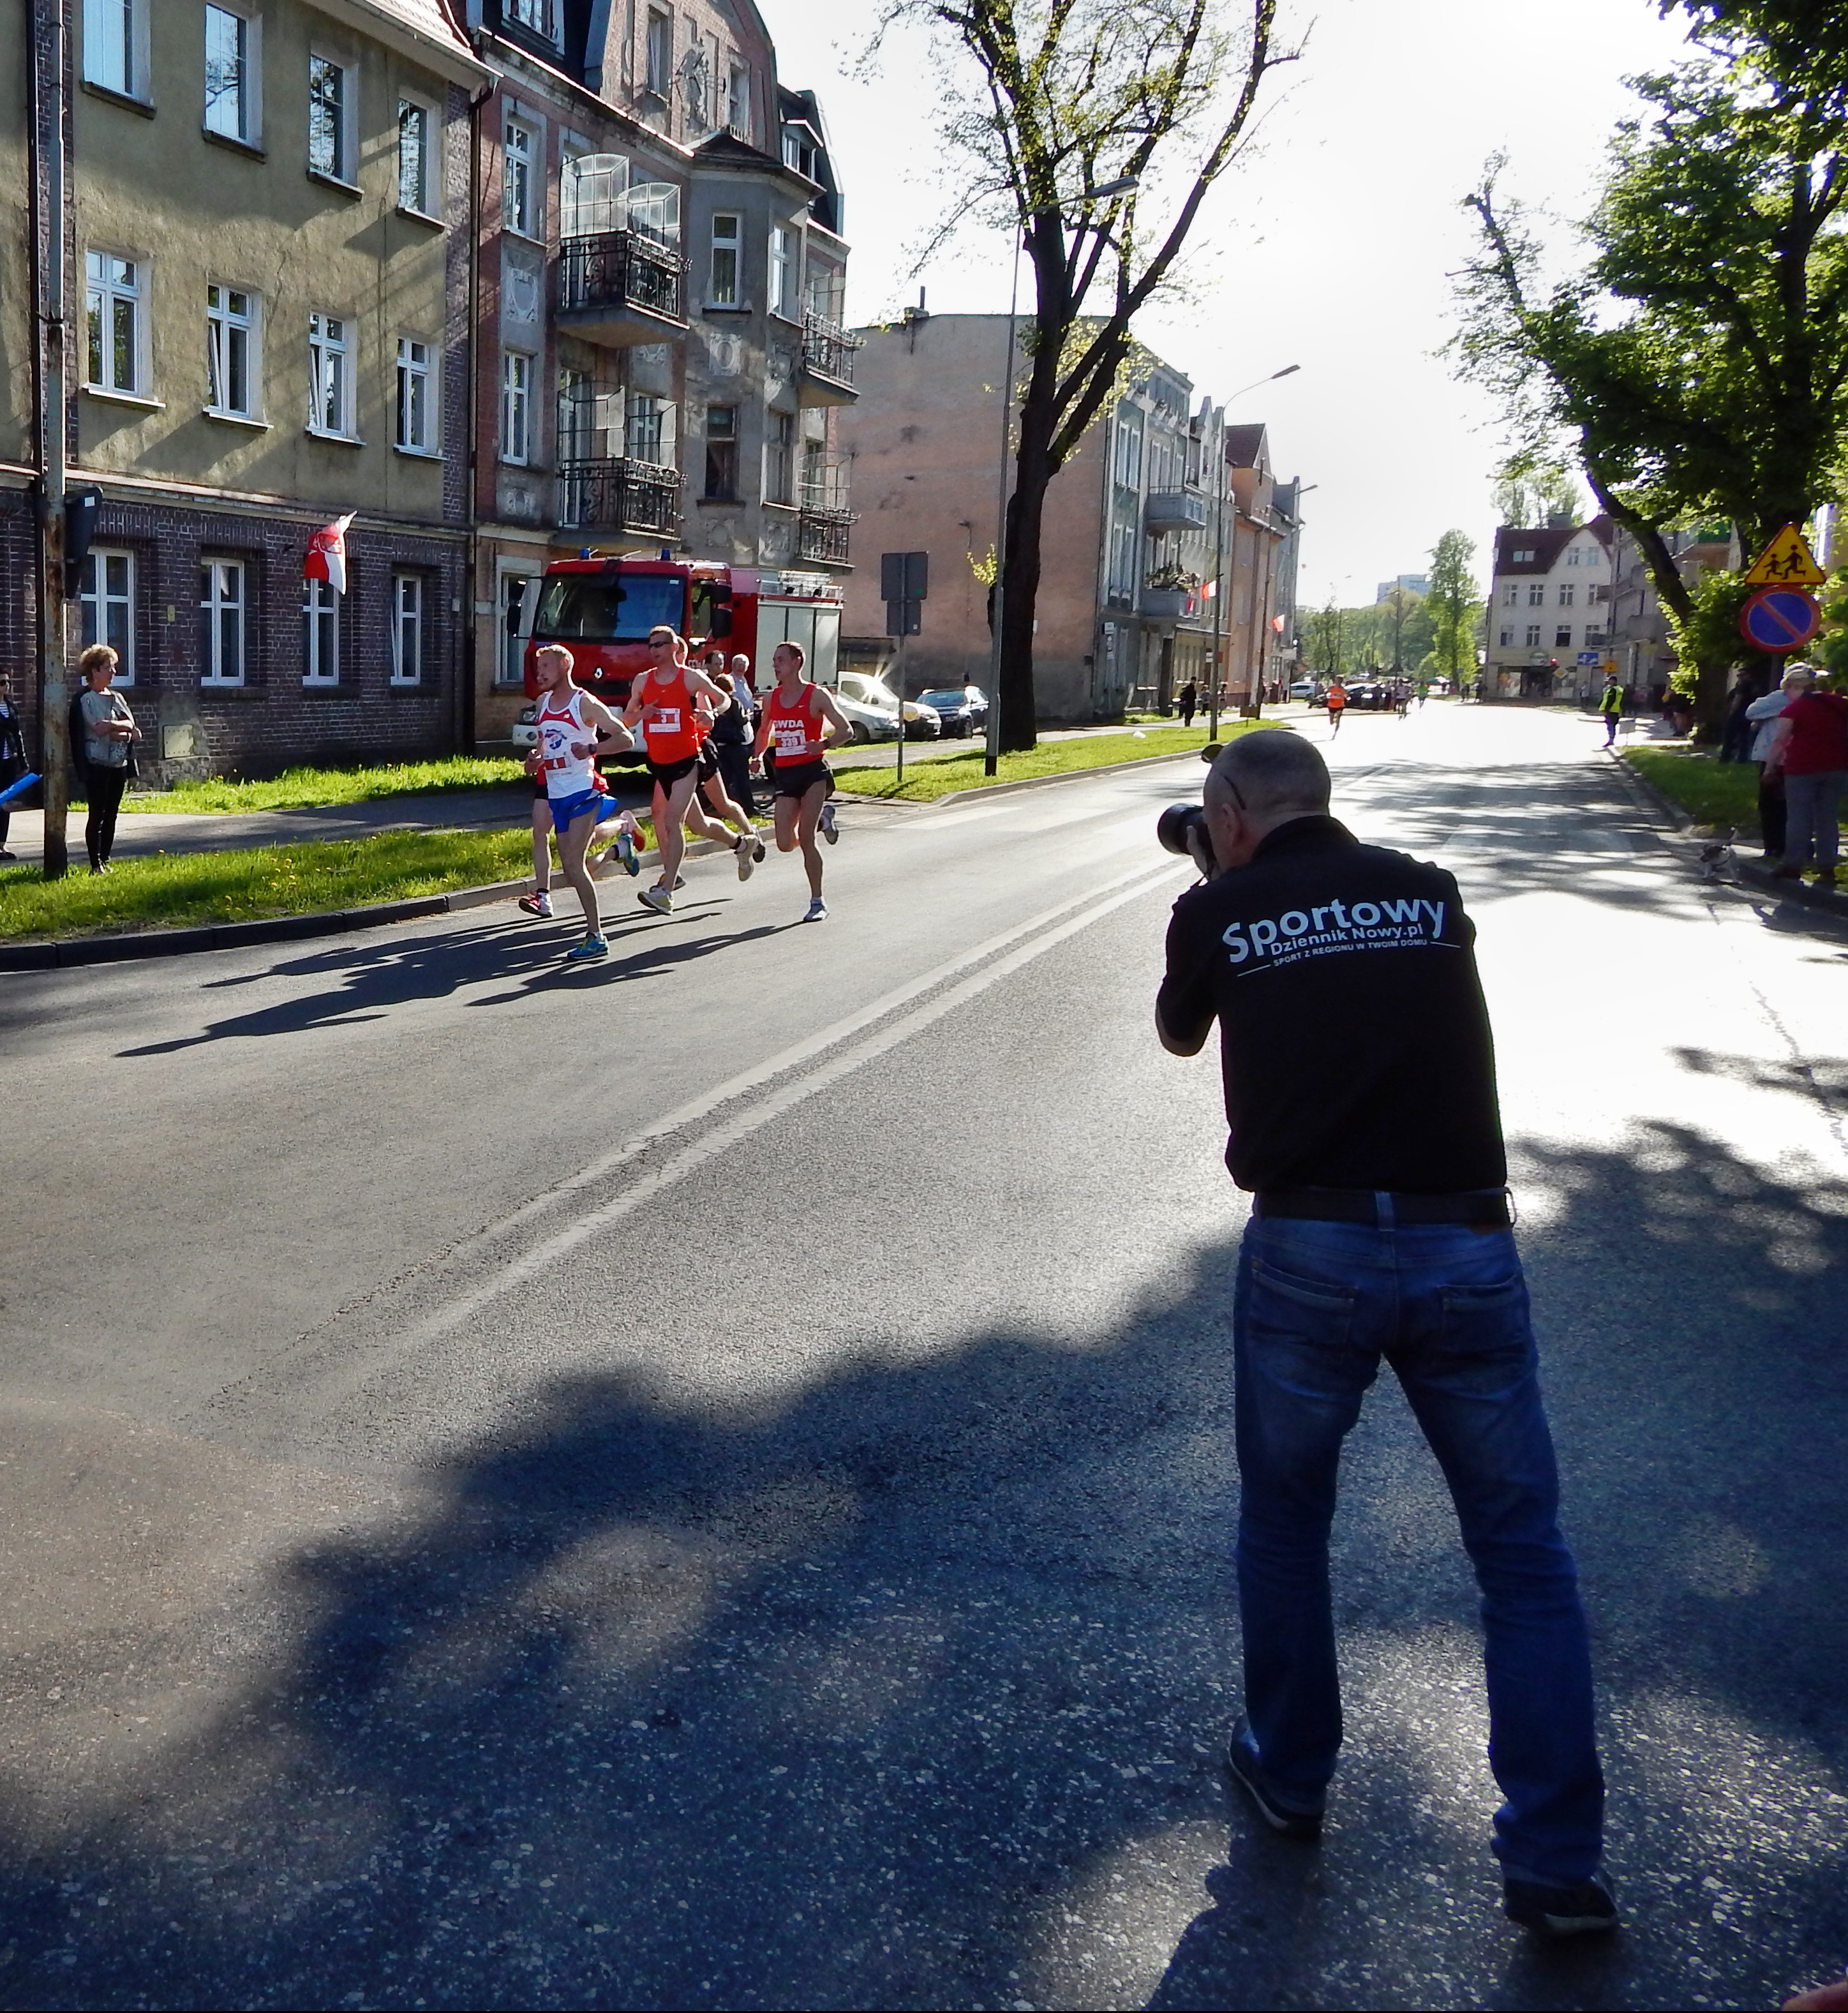
pedestrian, road, sport, street, photographer, asphalt, vehicle, jogging, lane, cycling, race, marathon, infrastructure, games, athletics, runs